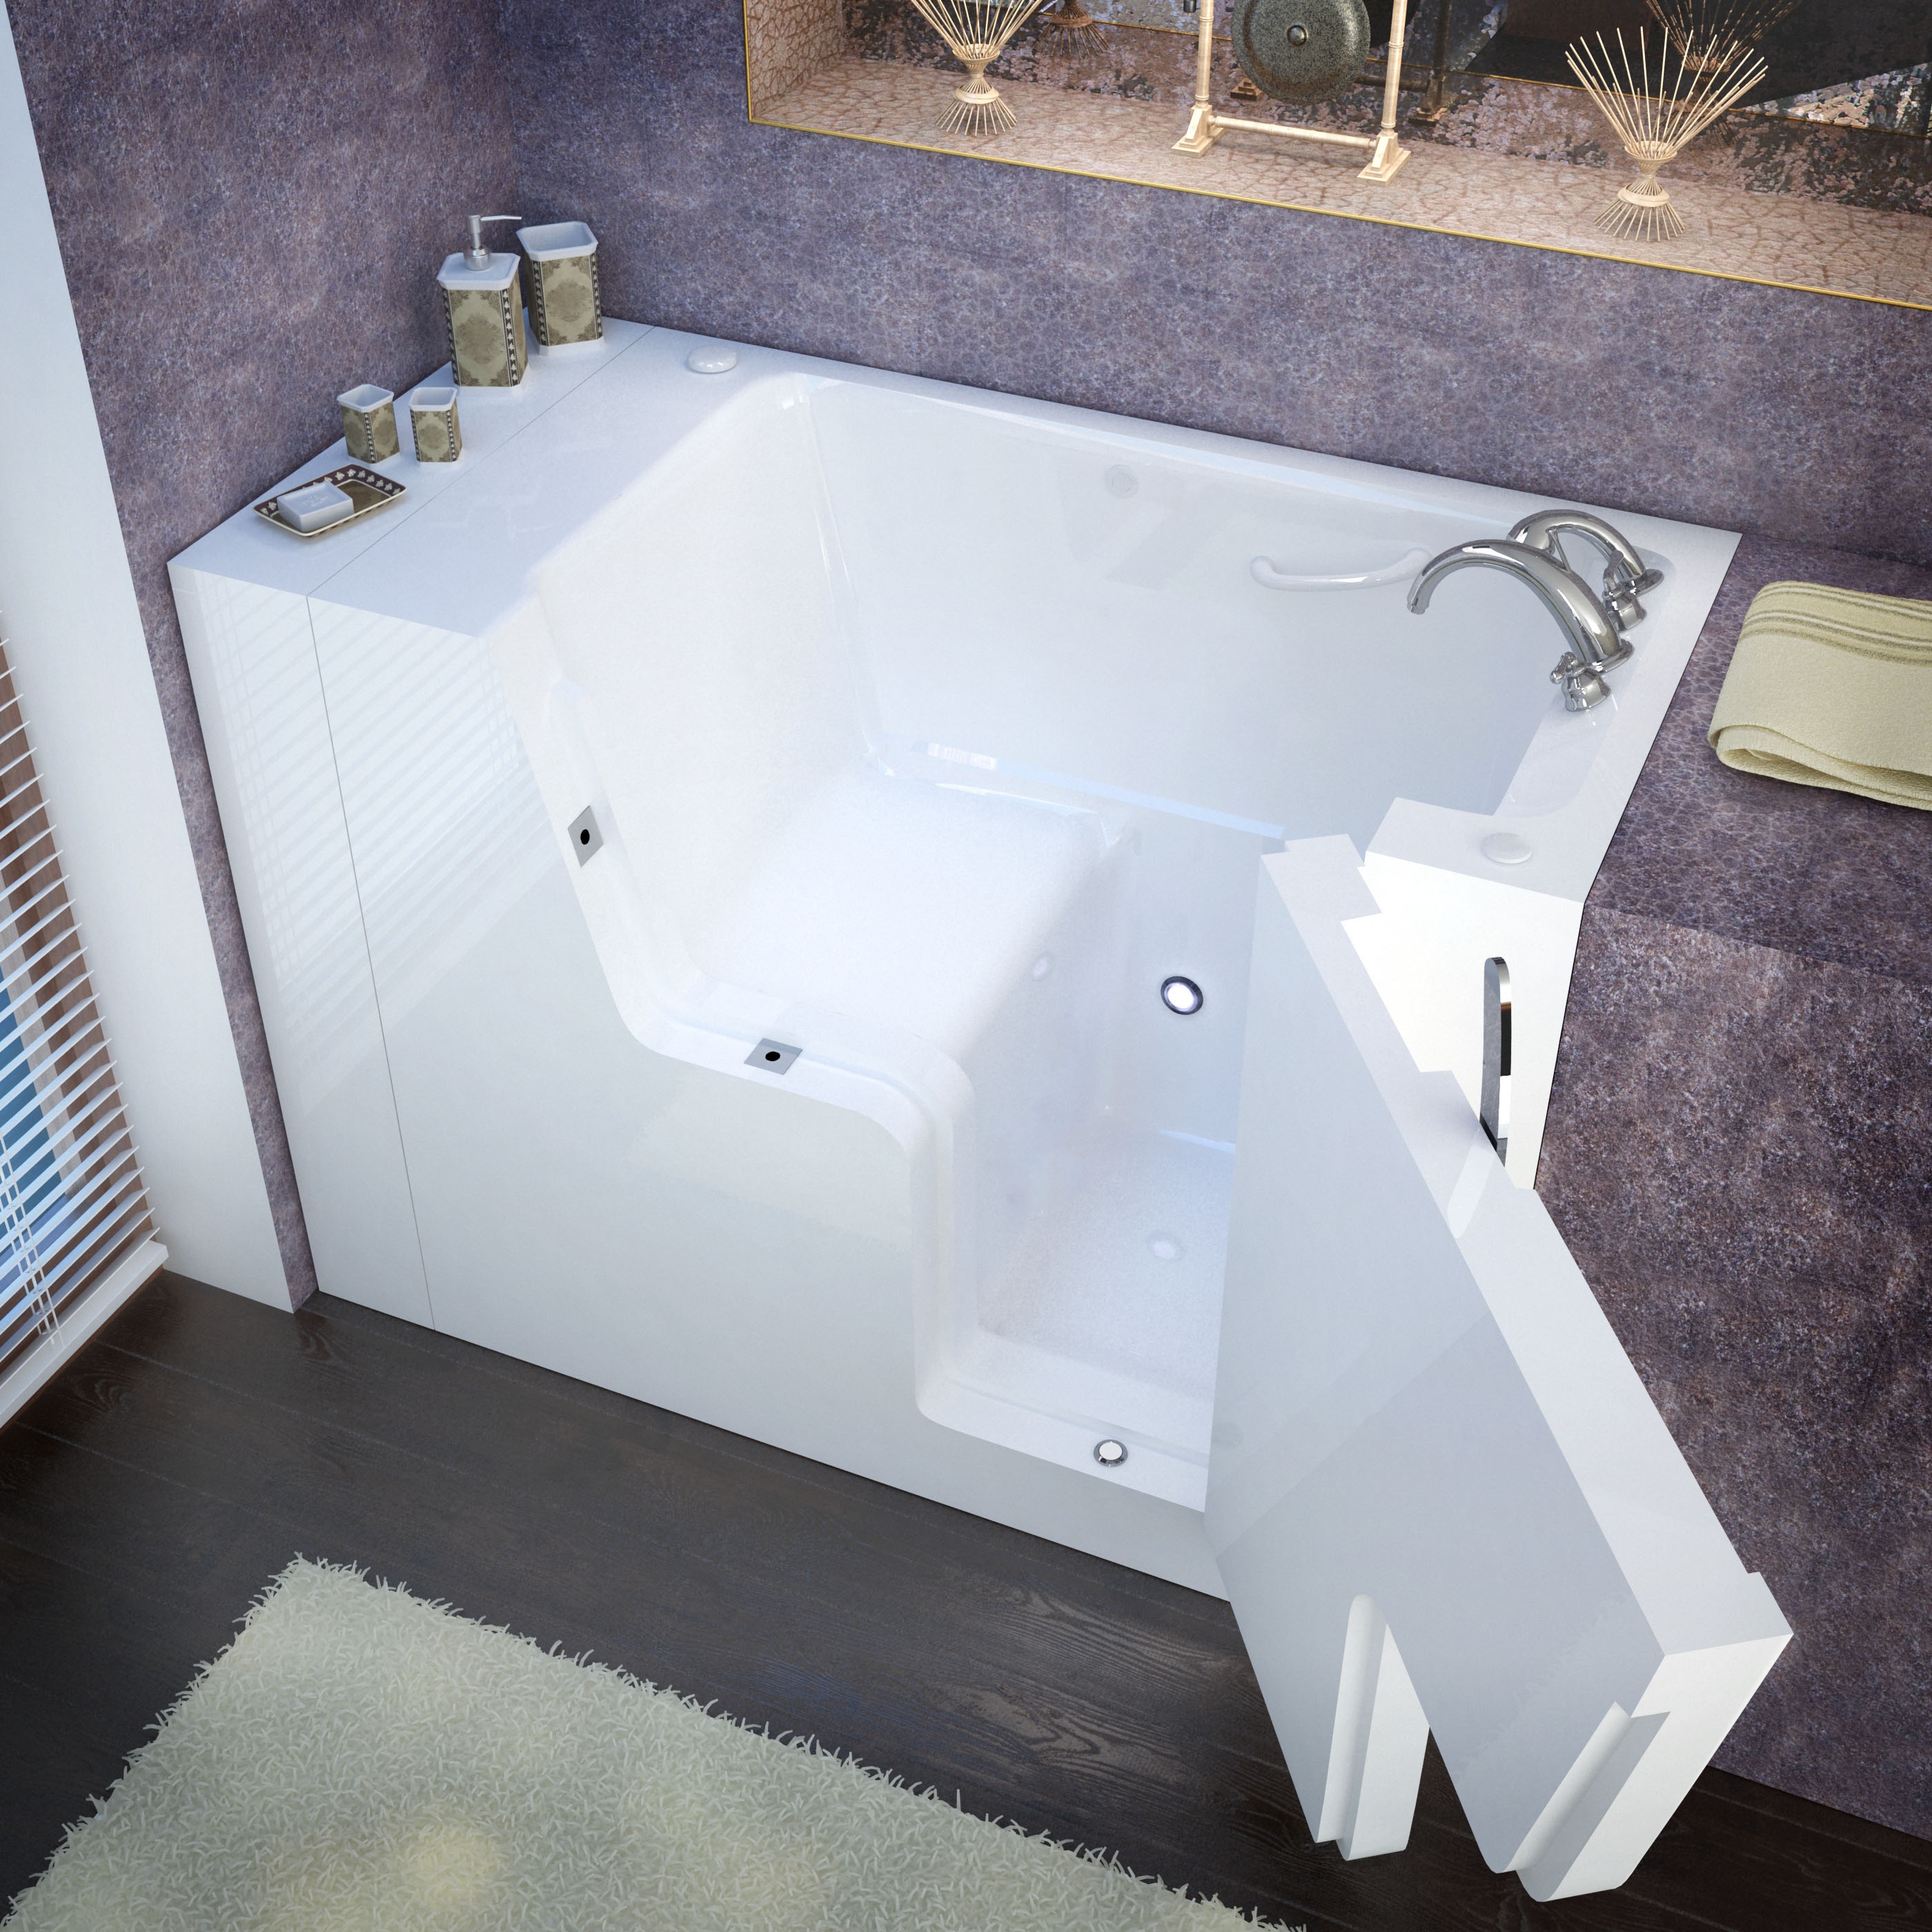
MediTub Wheel Chair Accessible 29 x 53 Right Drain White Soaking Wheelchair Accessible Bathtub
Wheel Chair Accessible tubs provide a safe and independent bathing experience. Using the latest in tub crafting techniques and industrial grade materials Wheel Chair Accessible Tubs offer an impressive line to meet your specific needs. With ADA compliant designs and features, Wheel Chair Accessible Tubs offer the satisfaction and peace of mind needed to truly enjoy a luxurious soak. Features: White Finish Right side drain placement Removable front access panels for maintenance Hoyer Lift Accessible Faucet set not included Built in tile flange Cable operated waste and overflow Soaking bathtub for a deep, full body experience High grade marine fiberglass with triple gel coating Solid stainless steel frame with 8 laser precision support points Safe for bathing salts and aromatic oils for a deep, relaxing soak Designed for an alcove style installation ADA compliant molded bathing seat, safety grab bar, low threshold entry and wide opening wheelchair accessible door Advanced GE water seal backed by a lifetime warranty Built-in grab bar for added safety and stability Slip resistant textured flooring for safety and comfort Outward swinging door 6.5 in. Threshold & 21 in. Seat Height Follows and meets the standards for UL, CSA, ANSI and IAPMO Specifications: Dimensions: 53 in. L x 29 in. W x 42 in. H Soaking Depth: 34 WaterCapacity: 60 Country of Manufacture: United States Warranty: 10 year US manufacturer warranty Download Specification Sheet Download Instructions Manual
Brand: MediTub
Category: Hardware > Plumbing > Plumbing Fixtures > Bathtubs > Alcove Bathtubs